Giordana Racing Team

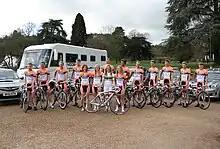
Team riders at 2011 Tour of Britain

The Velosure Giordana Pro Cycling Team are a British UCI Continental cycling team.